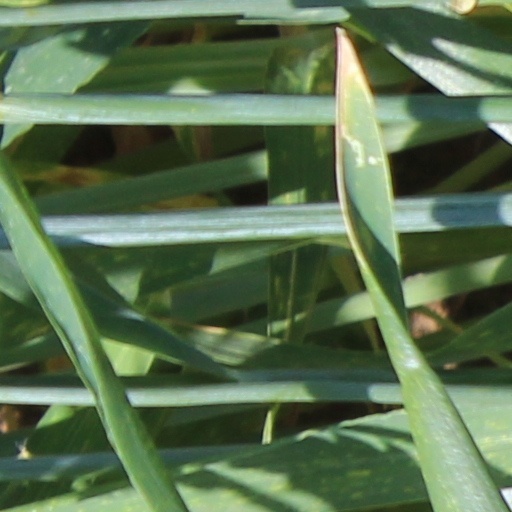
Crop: wheat